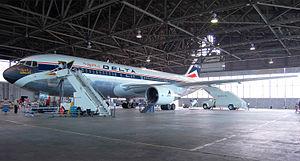
Un hangar est un bâtiment souvent réduit à une couverture et servant à abriter des véhicules, des aéronefs, à stocker des récoltes, les fourrages, des matériaux. Le mot hangar provient d'un dialecte français du nord.
Le Boeing 767 est un avion de ligne à réaction gros-porteur de taille moyenne construit depuis 1981 par Boeing Commercial Airplanes. Il est le premier biréacteur à fuselage large du constructeur et le premier avion de ligne à être équipé d'un cockpit à deux membres d'équipage avec une planche de bord tout écran. L'avion est équipé de deux turboréacteurs à double flux, d'un empennage conventionnel et, pour réduire la traînée aérodynamique, d'un profil de voilure supercritique. Conçu comme avion de ligne gros-porteur plus petit que les appareils précédents, tels que le 747, le 767 a une capacité allant de 181 à 375 passagers et une autonomie de 3 850 à 6 385 milles nautiques, selon les versions. Le développement du 767 ayant été fait en simultané avec celui d'un biréacteur à fuselage étroit, le 757, les deux appareils partagent des caractéristiques communes ; de ce fait, une certification unique permet de piloter les deux appareils.